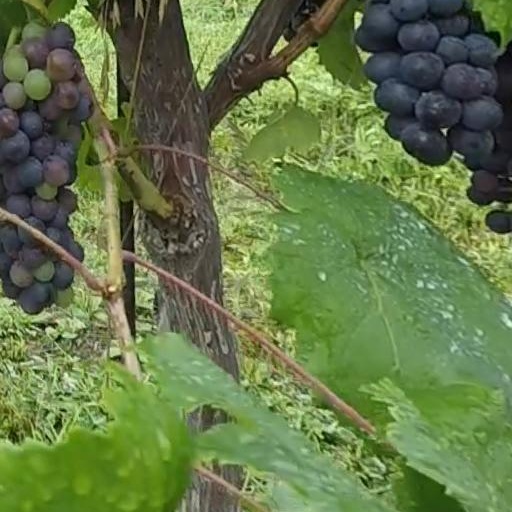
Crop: grape